Tory Lanez

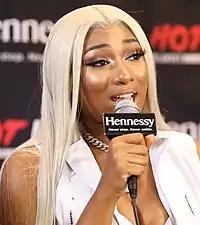
Megan Thee Stallion, who was shot by Lanez with a firearm, pictured in 2019

On July 12, 2020, after leaving a house party where there had been an argument that resulted in violence, Lanez was arrested in Hollywood Hills and charged with carrying a concealed weapon in his vehicle. Another rap artist, Megan Thee Stallion, was also in the car, and was initially reported to have had a foot wound caused by glass. However, in an Instagram post, Megan later disputed this, stating she underwent surgery after suffering "gunshot wounds, as a result of a crime that was committed against [her] and done with the intention to physically harm [her]". At the time, she did not state who shot her. On Instagram Live in August 2020, Megan stated that she was shot by Lanez during this incident. She also voiced her opinions against his publicist team, saying: "You shot me, and you got your publicist and your people going to these blogs lyin' and shit. Stop lyin'. Why lie?"